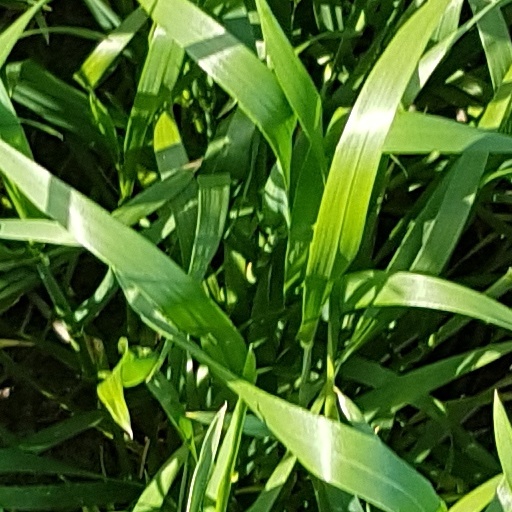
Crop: wheat